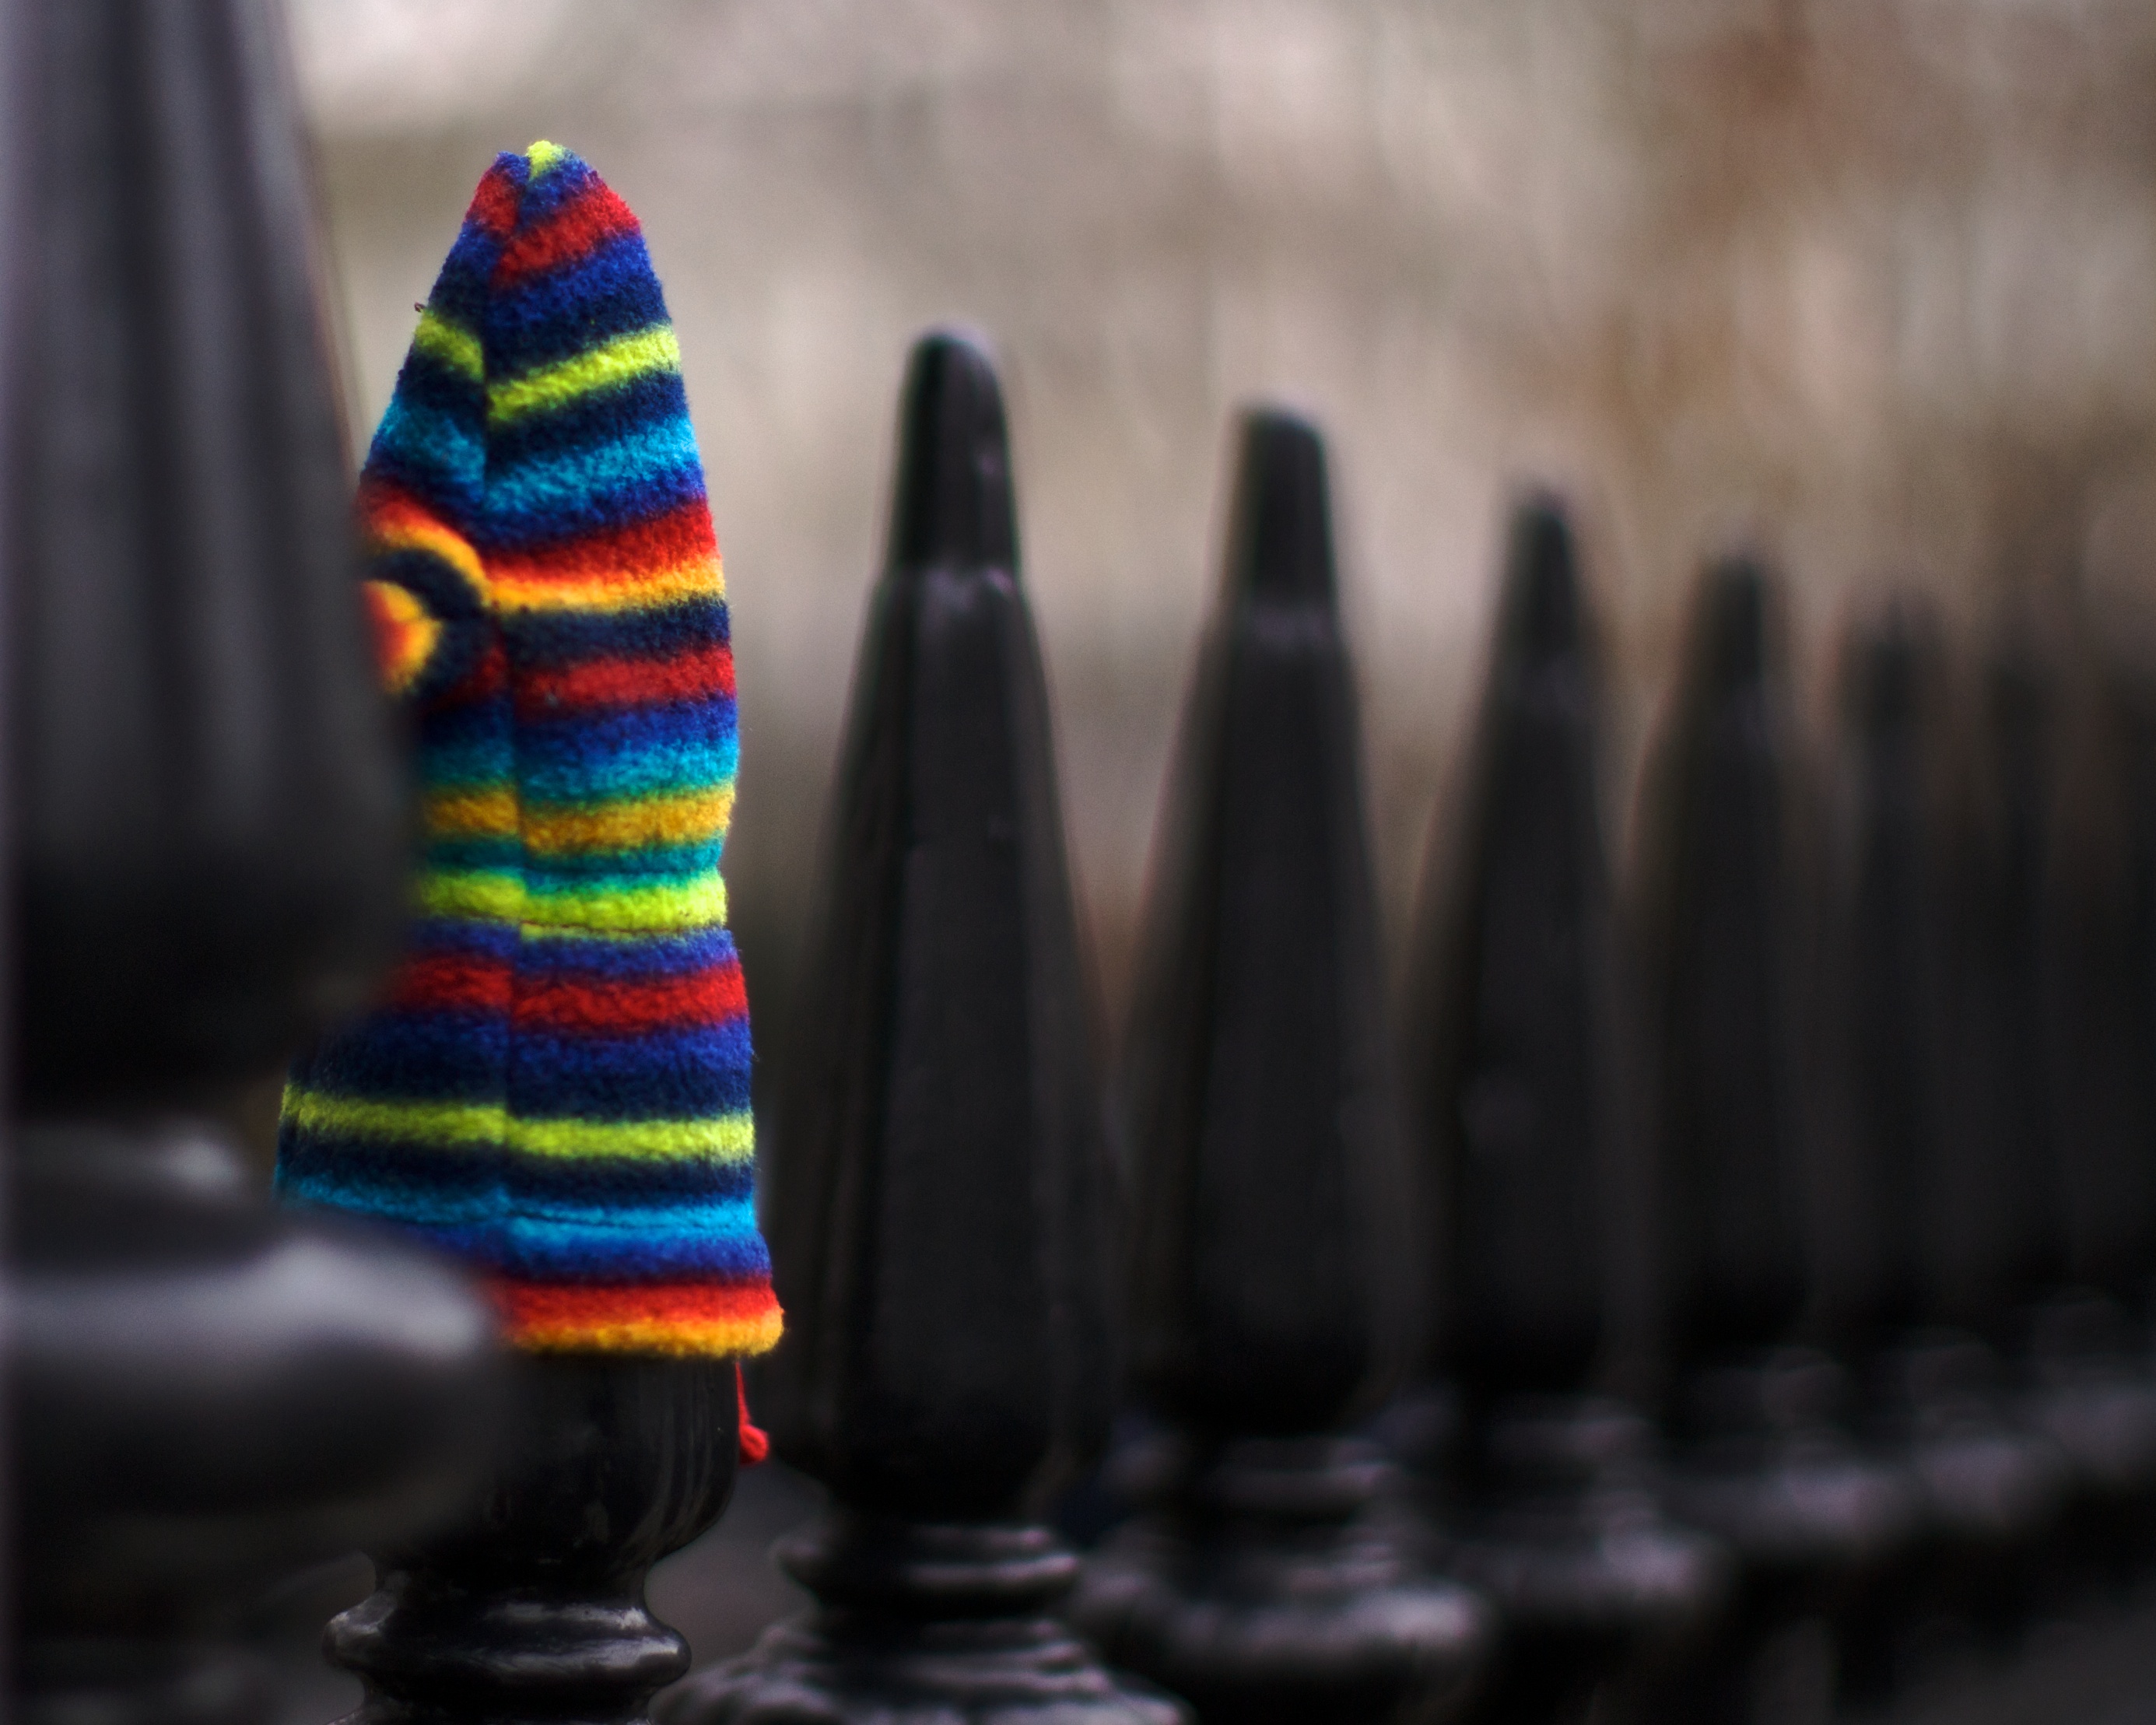
light, fence, color, metal, black, mitten, close up, colors, 50mm, temple, sony, iron, dof, a100, macro photography